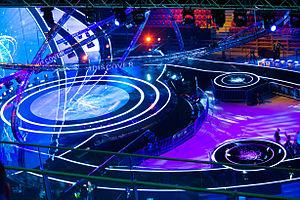
La treizième édition du Concours Eurovision de la chanson junior a lieu le 21 novembre 2015 à Sofia, en Bulgarie. Elle est remportée par Destiny Chukunyere pour Malte interprétant la chanson Not My Soul, obtenant 185 points et établissant un record de points pour l'édition junior.